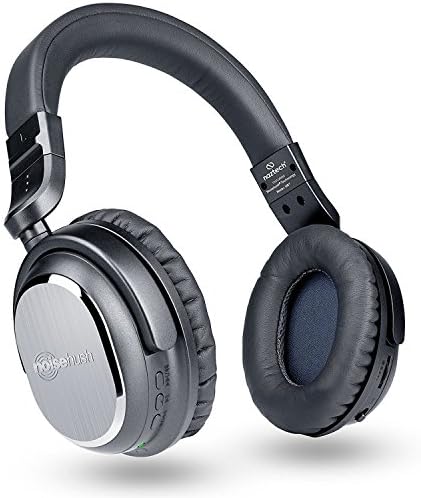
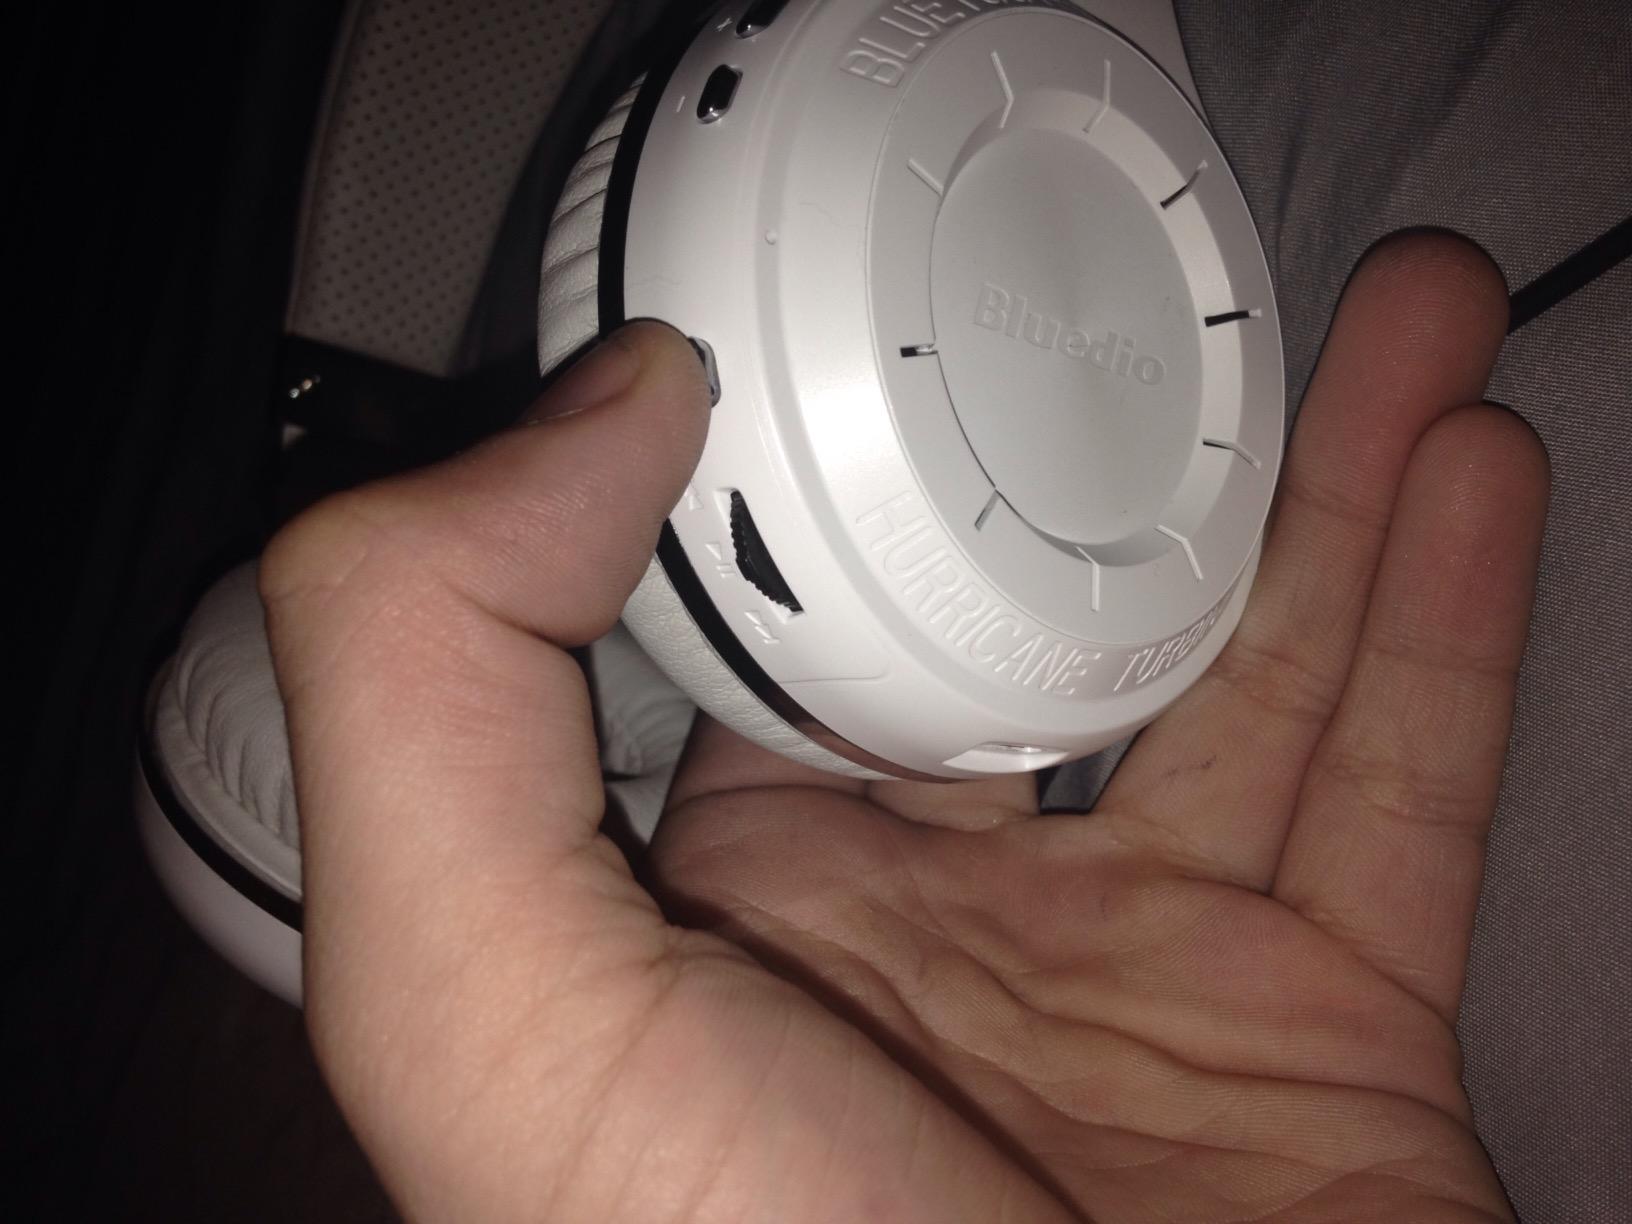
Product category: headphones
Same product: no